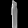
Label: Dress